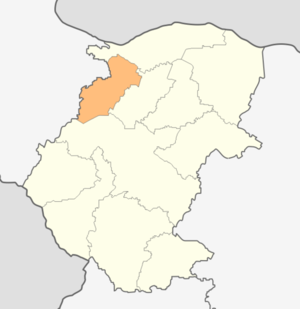
Brousartsi est une obchtina de l'oblast de Montana en Bulgarie.